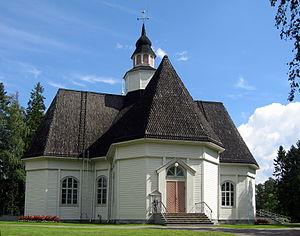
L’église d'Ylihärmä est une église luthérienne située dans le quartier Ylihärmä de Kauhava en Finlande.
Cet article recense les églises évangéliques-luthériennes de Finlande.
Ylihärmä est une ancienne commune de l'Ouest de la Finlande, dans la région d'Ostrobotnie du Sud. Elle a fusionné le 1ᵉʳ janvier 2009 avec la commune de Kauhava.